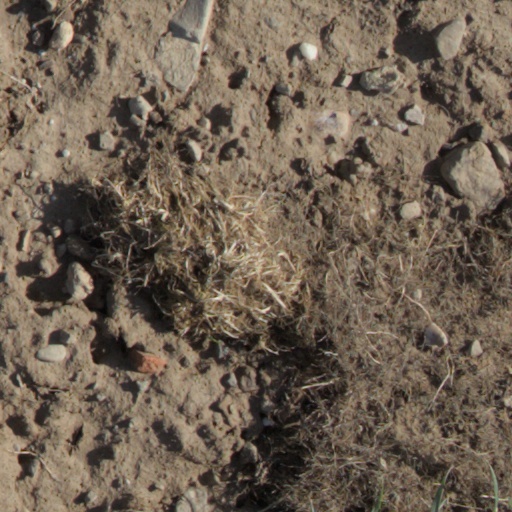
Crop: wheat